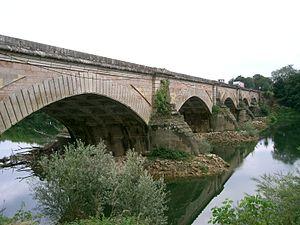
Navilly est une commune française située dans le département de Saône-et-Loire en région Bourgogne-Franche-Comté.